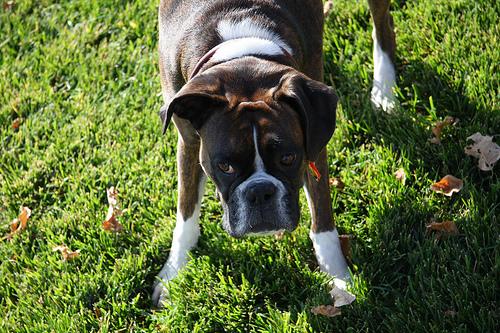
Breed: boxer